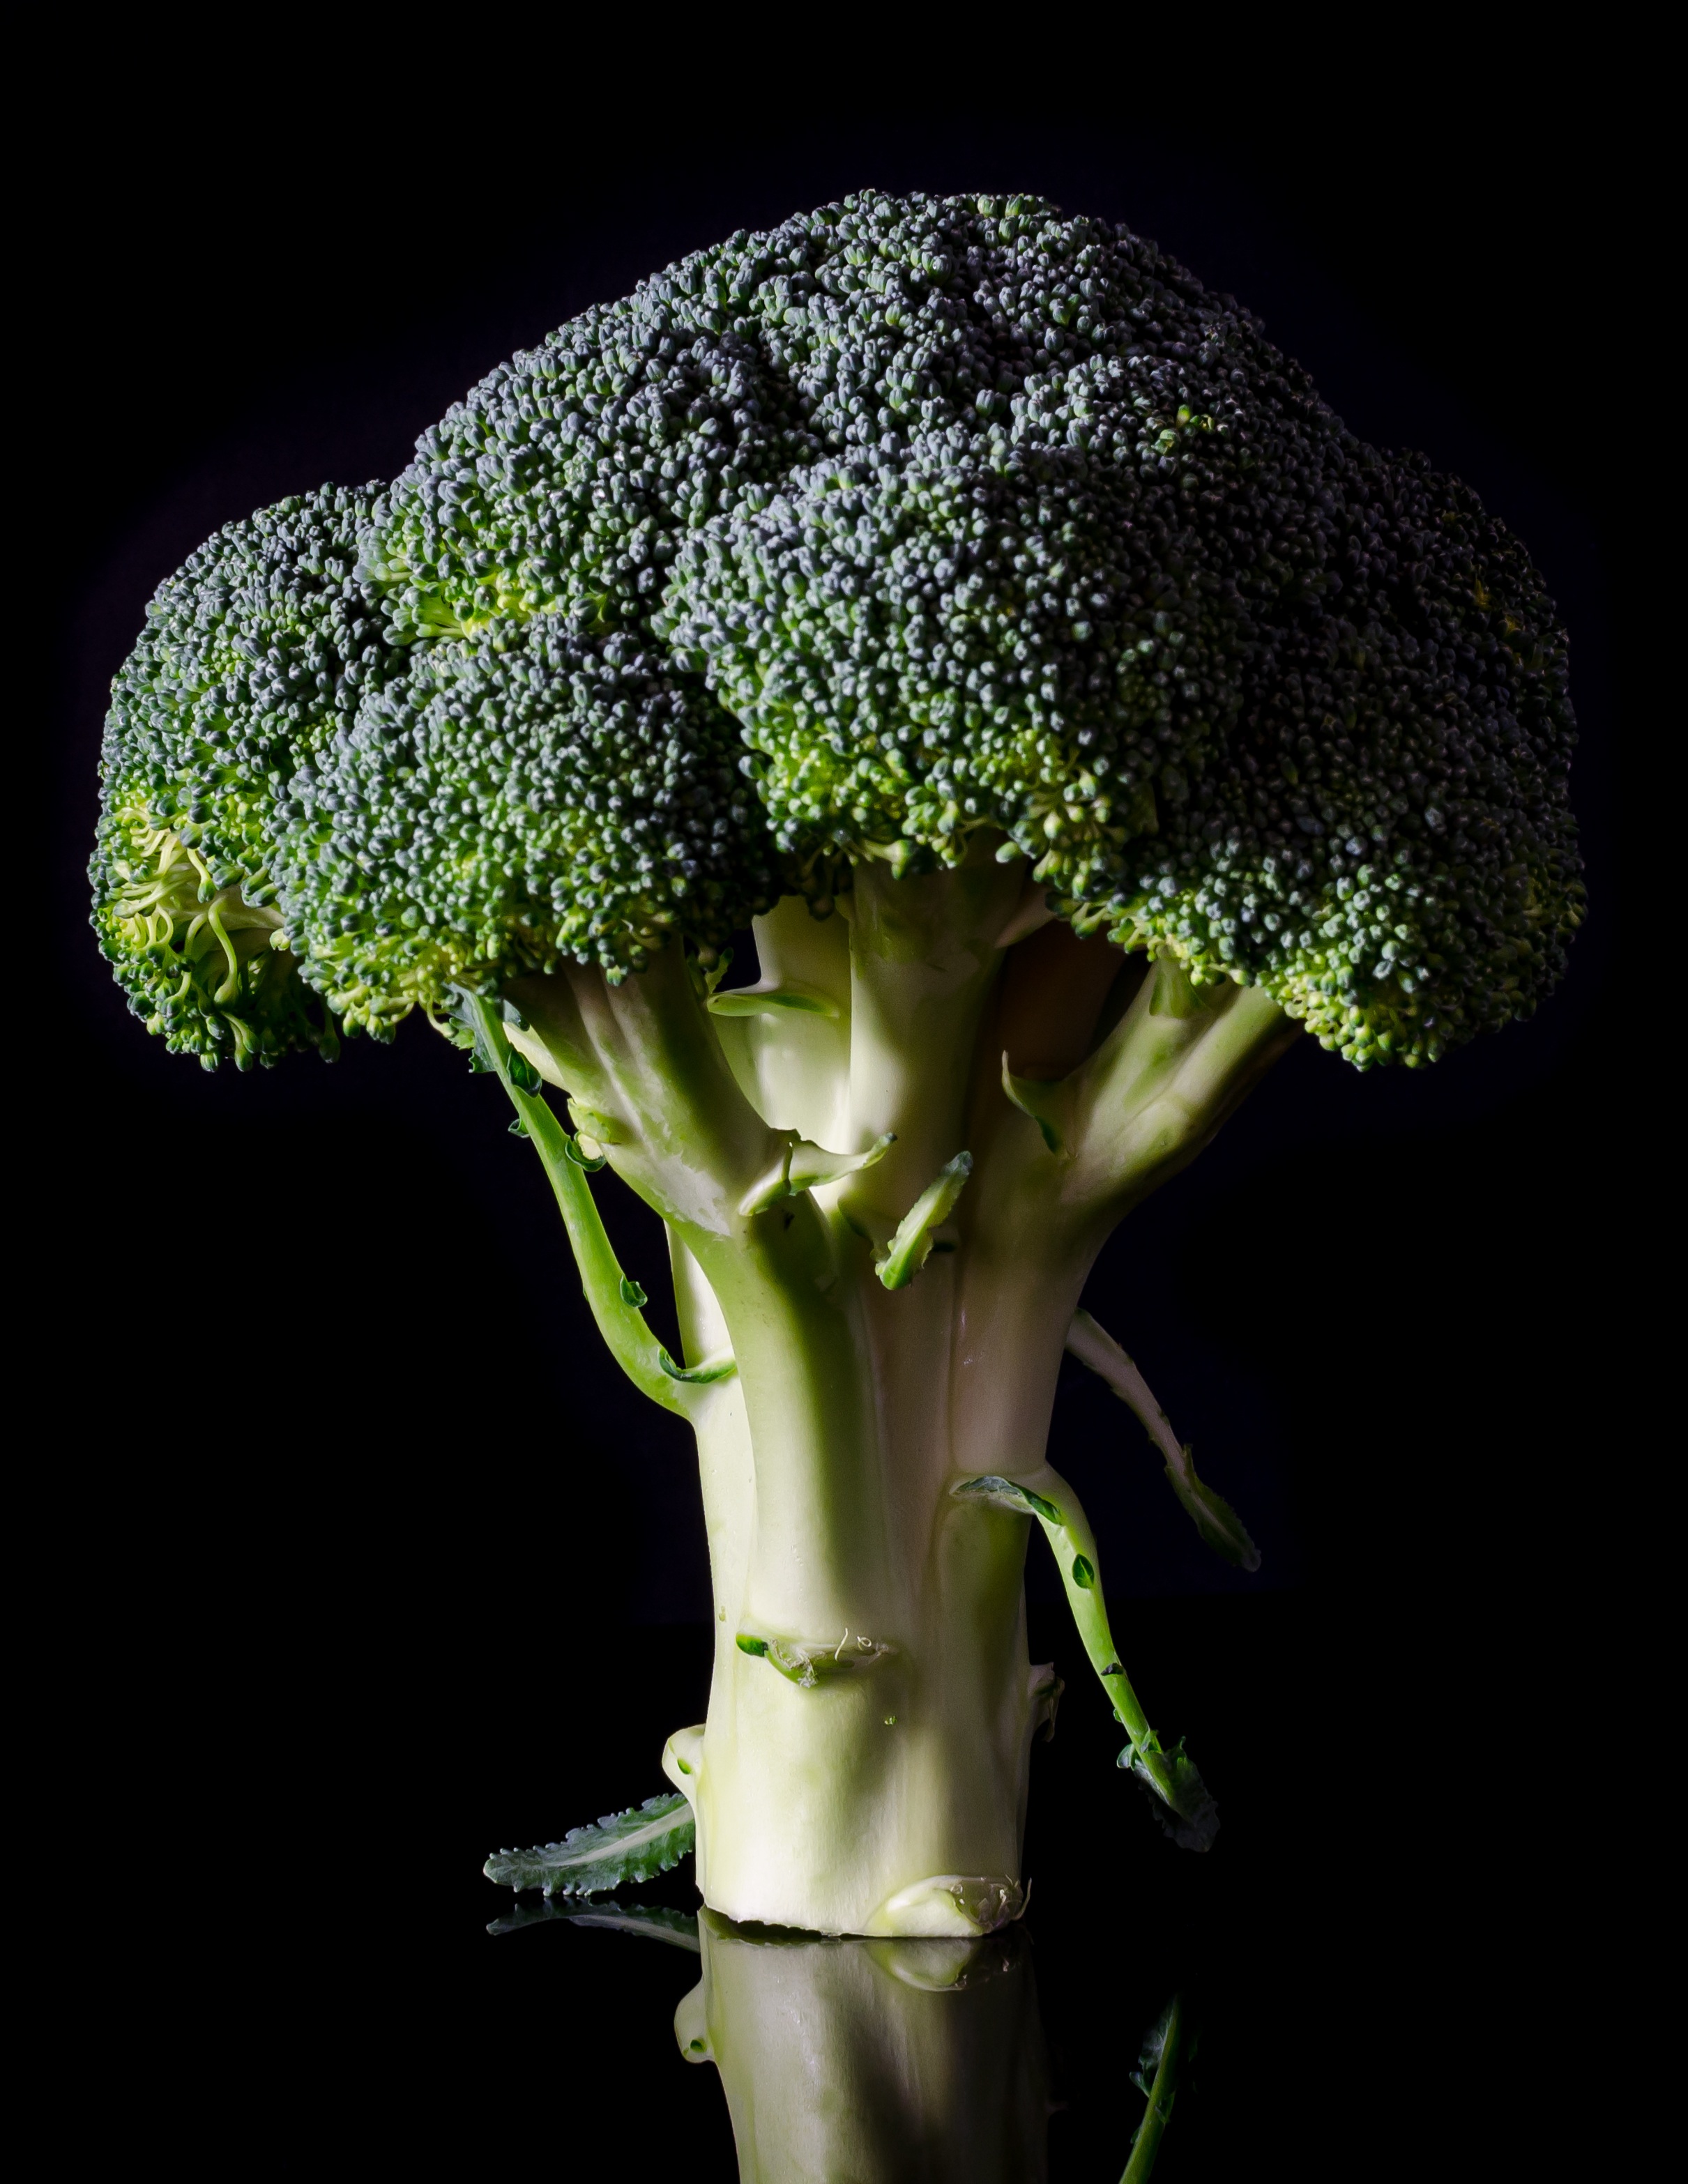
plant, flower, food, green, vegetable, natural, fresh, healthy, broccoli, freshness, nutrition, head, vegetarian, raw, diet, healthy eating, organic, natural food, dieting, fresh vegetables, fresh food, fruits and vegetables, plant stem